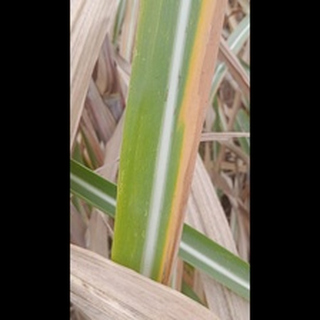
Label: sugarcane_yellow_leaf_disease